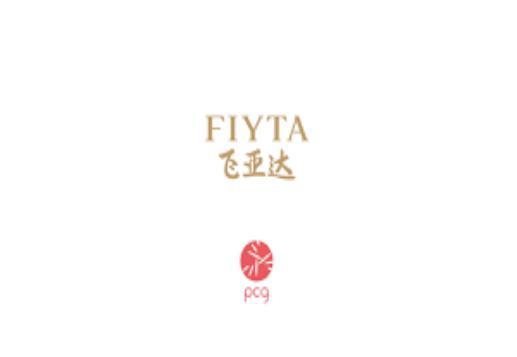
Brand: fiyta
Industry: Electronic